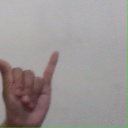
अक्षर: य